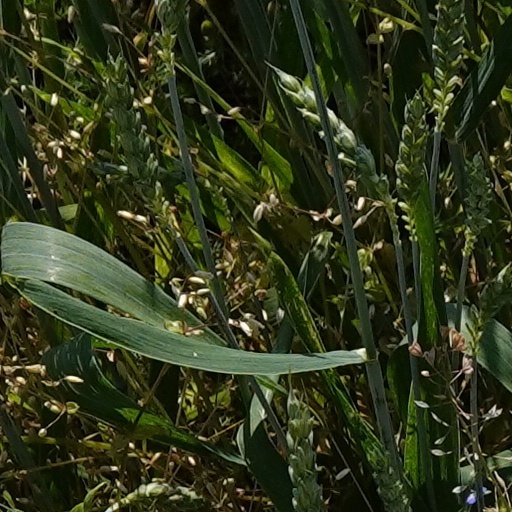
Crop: wheat